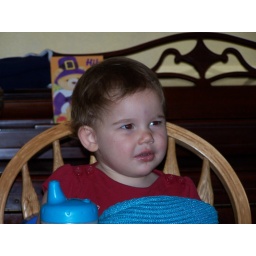
Claire sitting at table in front of piano